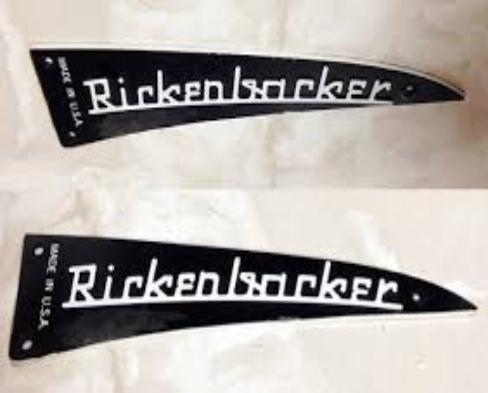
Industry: Electronic